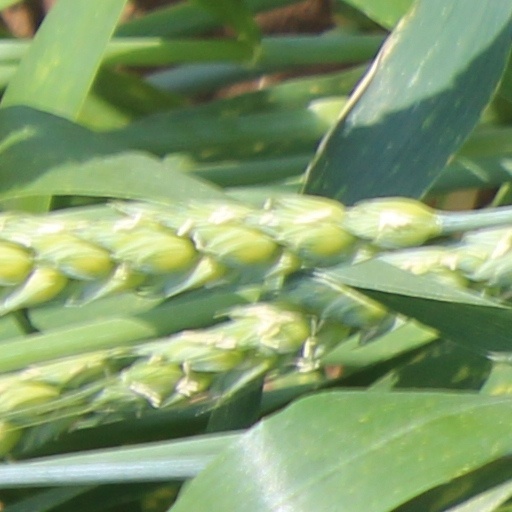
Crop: wheat